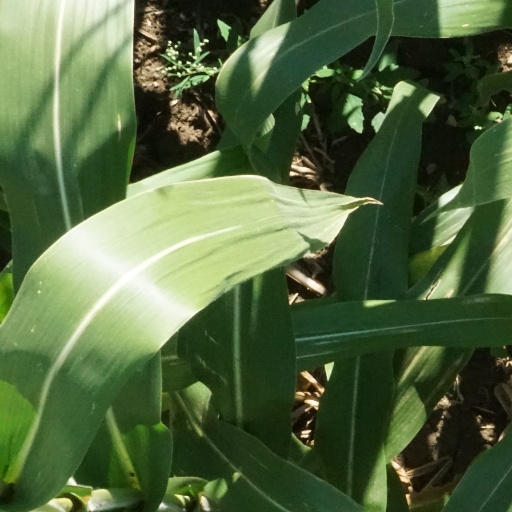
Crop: maize; corn